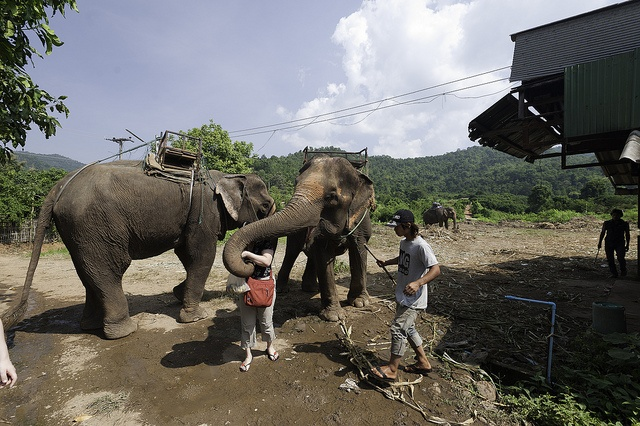
Two people standing next to two huge elephants.
two elephants standing near two people with mountains background
Two elephants in the foreground and people in a dirt field.
3 saddled elephants and people in a dirt field.
There are two people standing near two elephants.